Emmanuelle Riva

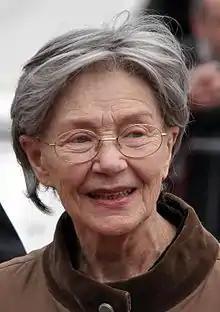
Emmanuelle Riva at the 2012 Cannes Film Festival

Riva was cast as one of the leads in "Hiroshima mon amour" (1959), a film directed by Alain Resnais and written by Marguerite Duras, in which she played a French actress having an affair with a Japanese architect (Eiji Okada) in Hiroshima. Her performance was nominated for a BAFTA Award for Best Foreign Actress in 1960. She next appeared in Gillo Pontecorvo's "Kapò" (1960), Jean-Pierre Melville's "Léon Morin, Priest" (1961) and Georges Franju's "Thérèse Desqueyroux" (1962), for which she won the Volpi Cup for Best Actress at the 23rd Venice International Film Festival. Riva also appeared in Krzysztof Kieślowski's "" (1993), Tonie Marshall's "Venus Beauty Institute" (1999), Julie Delpy's "Skylab" (2011) and Fiona Gordon & Dominique Abel 's Lost in Paris (2016).